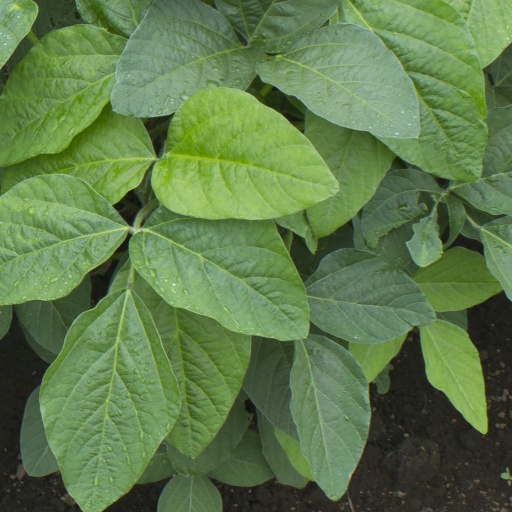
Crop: soybean